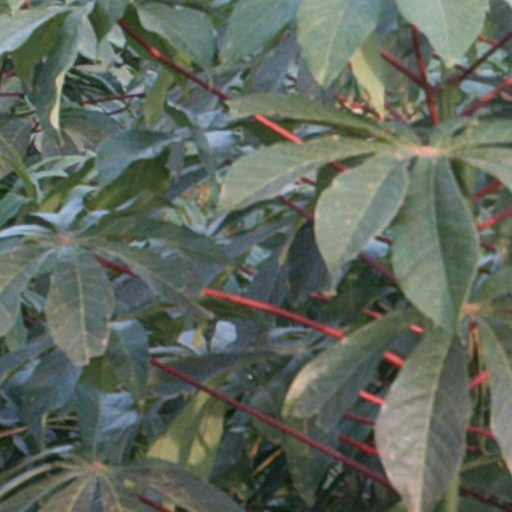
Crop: cassava